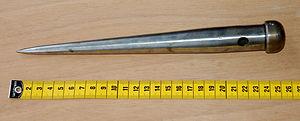
Un épissoir est un outil de marine servant à écarter les torons d'un cordage toronné ou d'un câble métallique tressé.